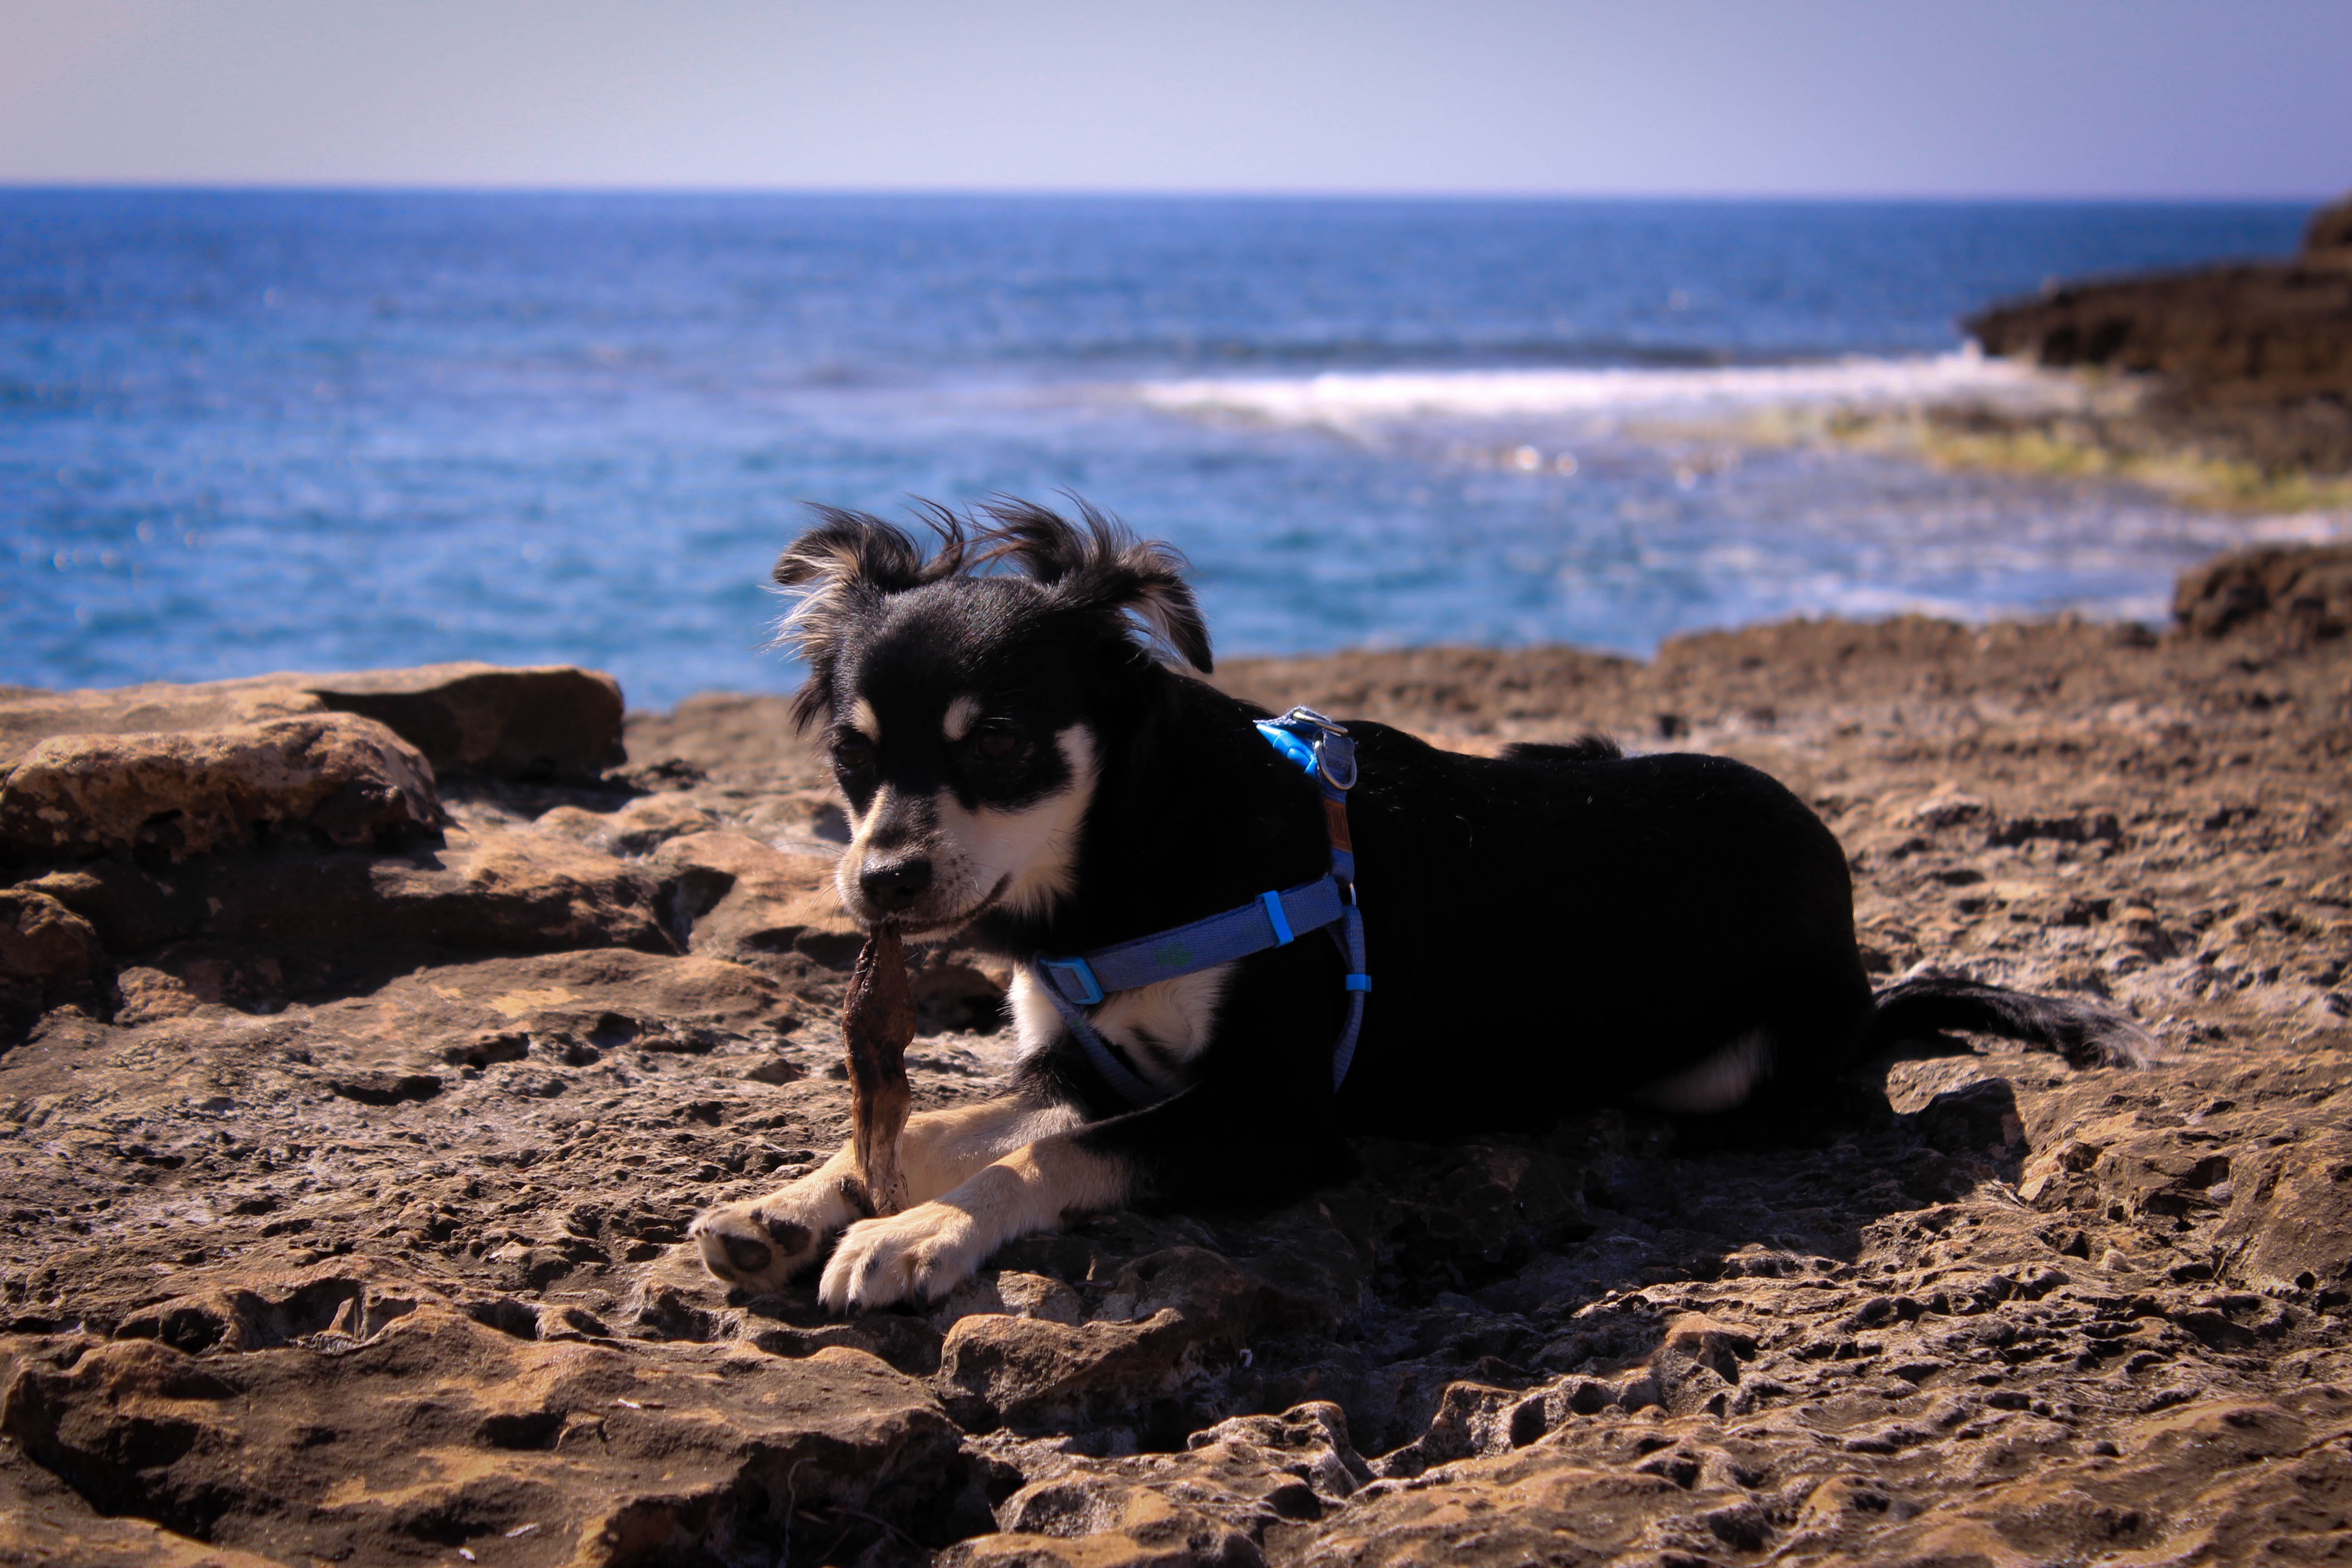
beach, sea, coast, sand, rock, ocean, dog, mammal, blue, body of water, dog like mammal